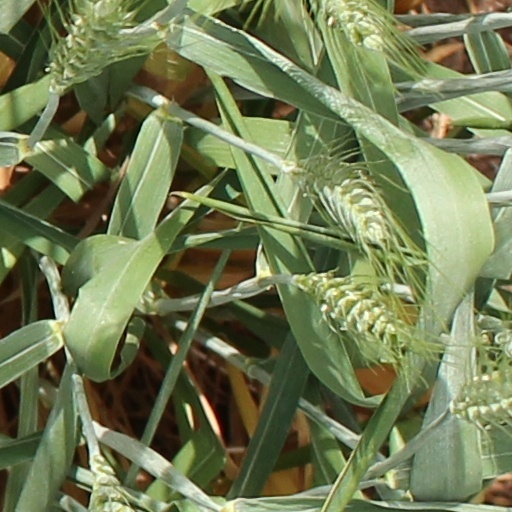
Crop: wheat